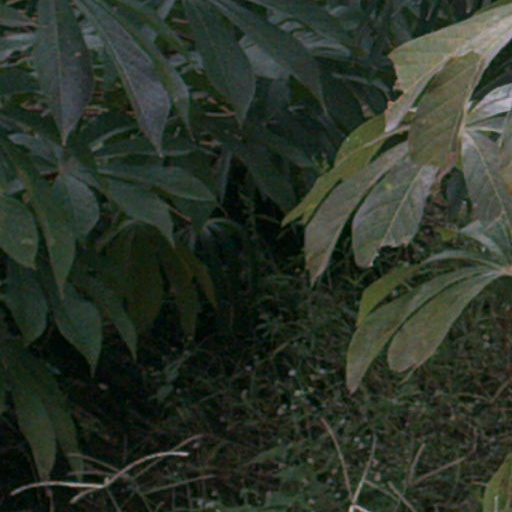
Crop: cassava